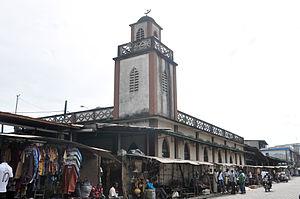
Mosquée centrale de New-Bell This is a photo of a monument in Cameroon identified by the ID LT35
On pratique plusieurs religions au Cameroun, État laïc. Le Cameroun est un pays membre de l'Organisation de la coopération islamique. La population est composée :
Douala II est une commune d'arrondissement de la communauté urbaine de Douala, département du Wouri dans la région du Littoral au sud du Cameroun. La mairie a pour siège le quartier New Bell.
Liste de monuments du Cameroun.
La ville de Douala, capitale économique du Cameroun, compte environ 120 quartiers répartis en 6 arrondissements. Chaque quartier est en soi une ville dans la ville.
Les musulmans constituent environ 31 % des 23 millions d'habitants du Cameroun. En général, ils ne se rattachent pas à un courant précis de l'islam, mais ils s'identifient comme sunnites bien qu'il existe une minorité chiite 1 à 2 %. Ils vivent surtout dans la Région de l'Adamaoua, au Nord, et à l'Ouest du pays pour le peuple Bamoun. Le Cameroun est un pays membre de l'Organisation de la coopération islamique.